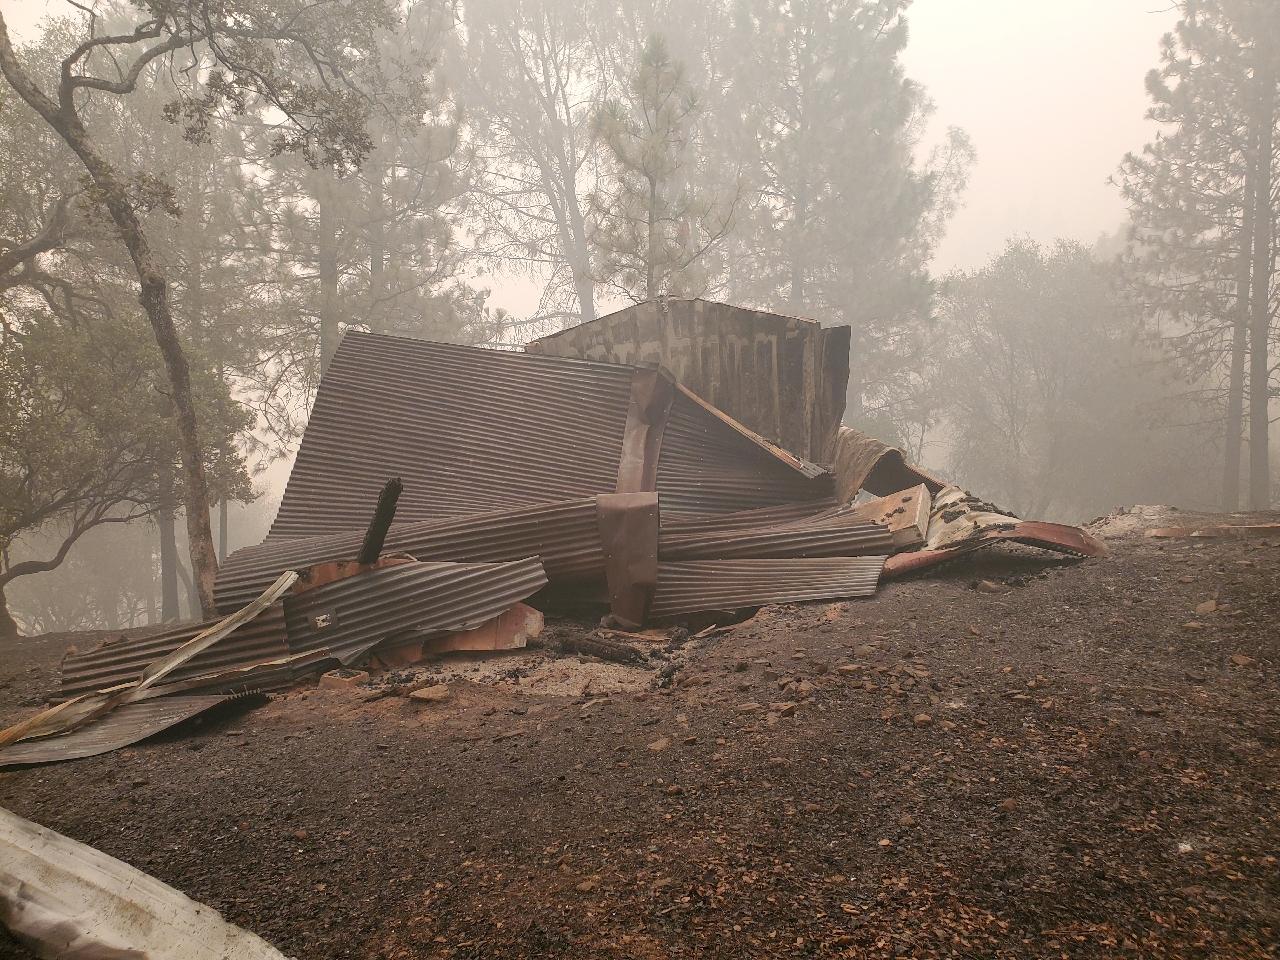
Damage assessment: destroyed